Abhija Sivakala

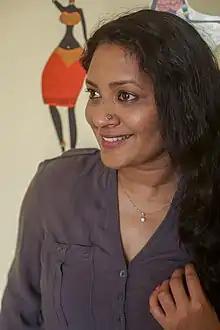
Abhija in 2018

Abhija Sivakala is an Indian actress in the Malayalam film industry. She is also a notable theatre artist and a dancer.